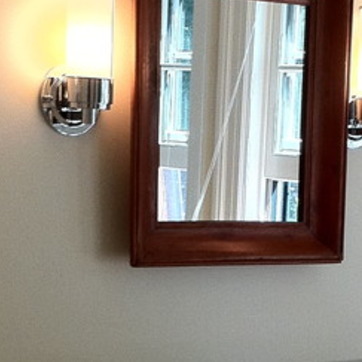
Material: mirror